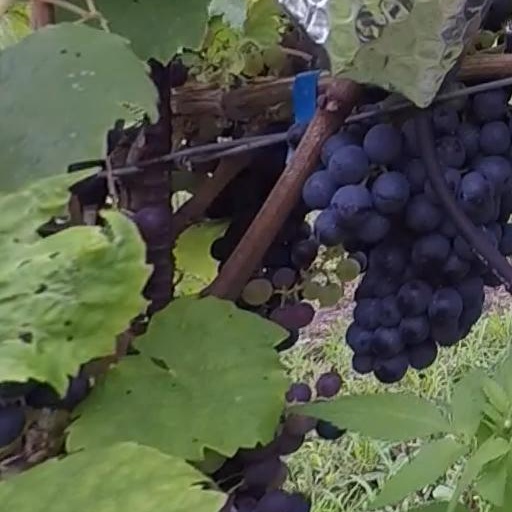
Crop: grape